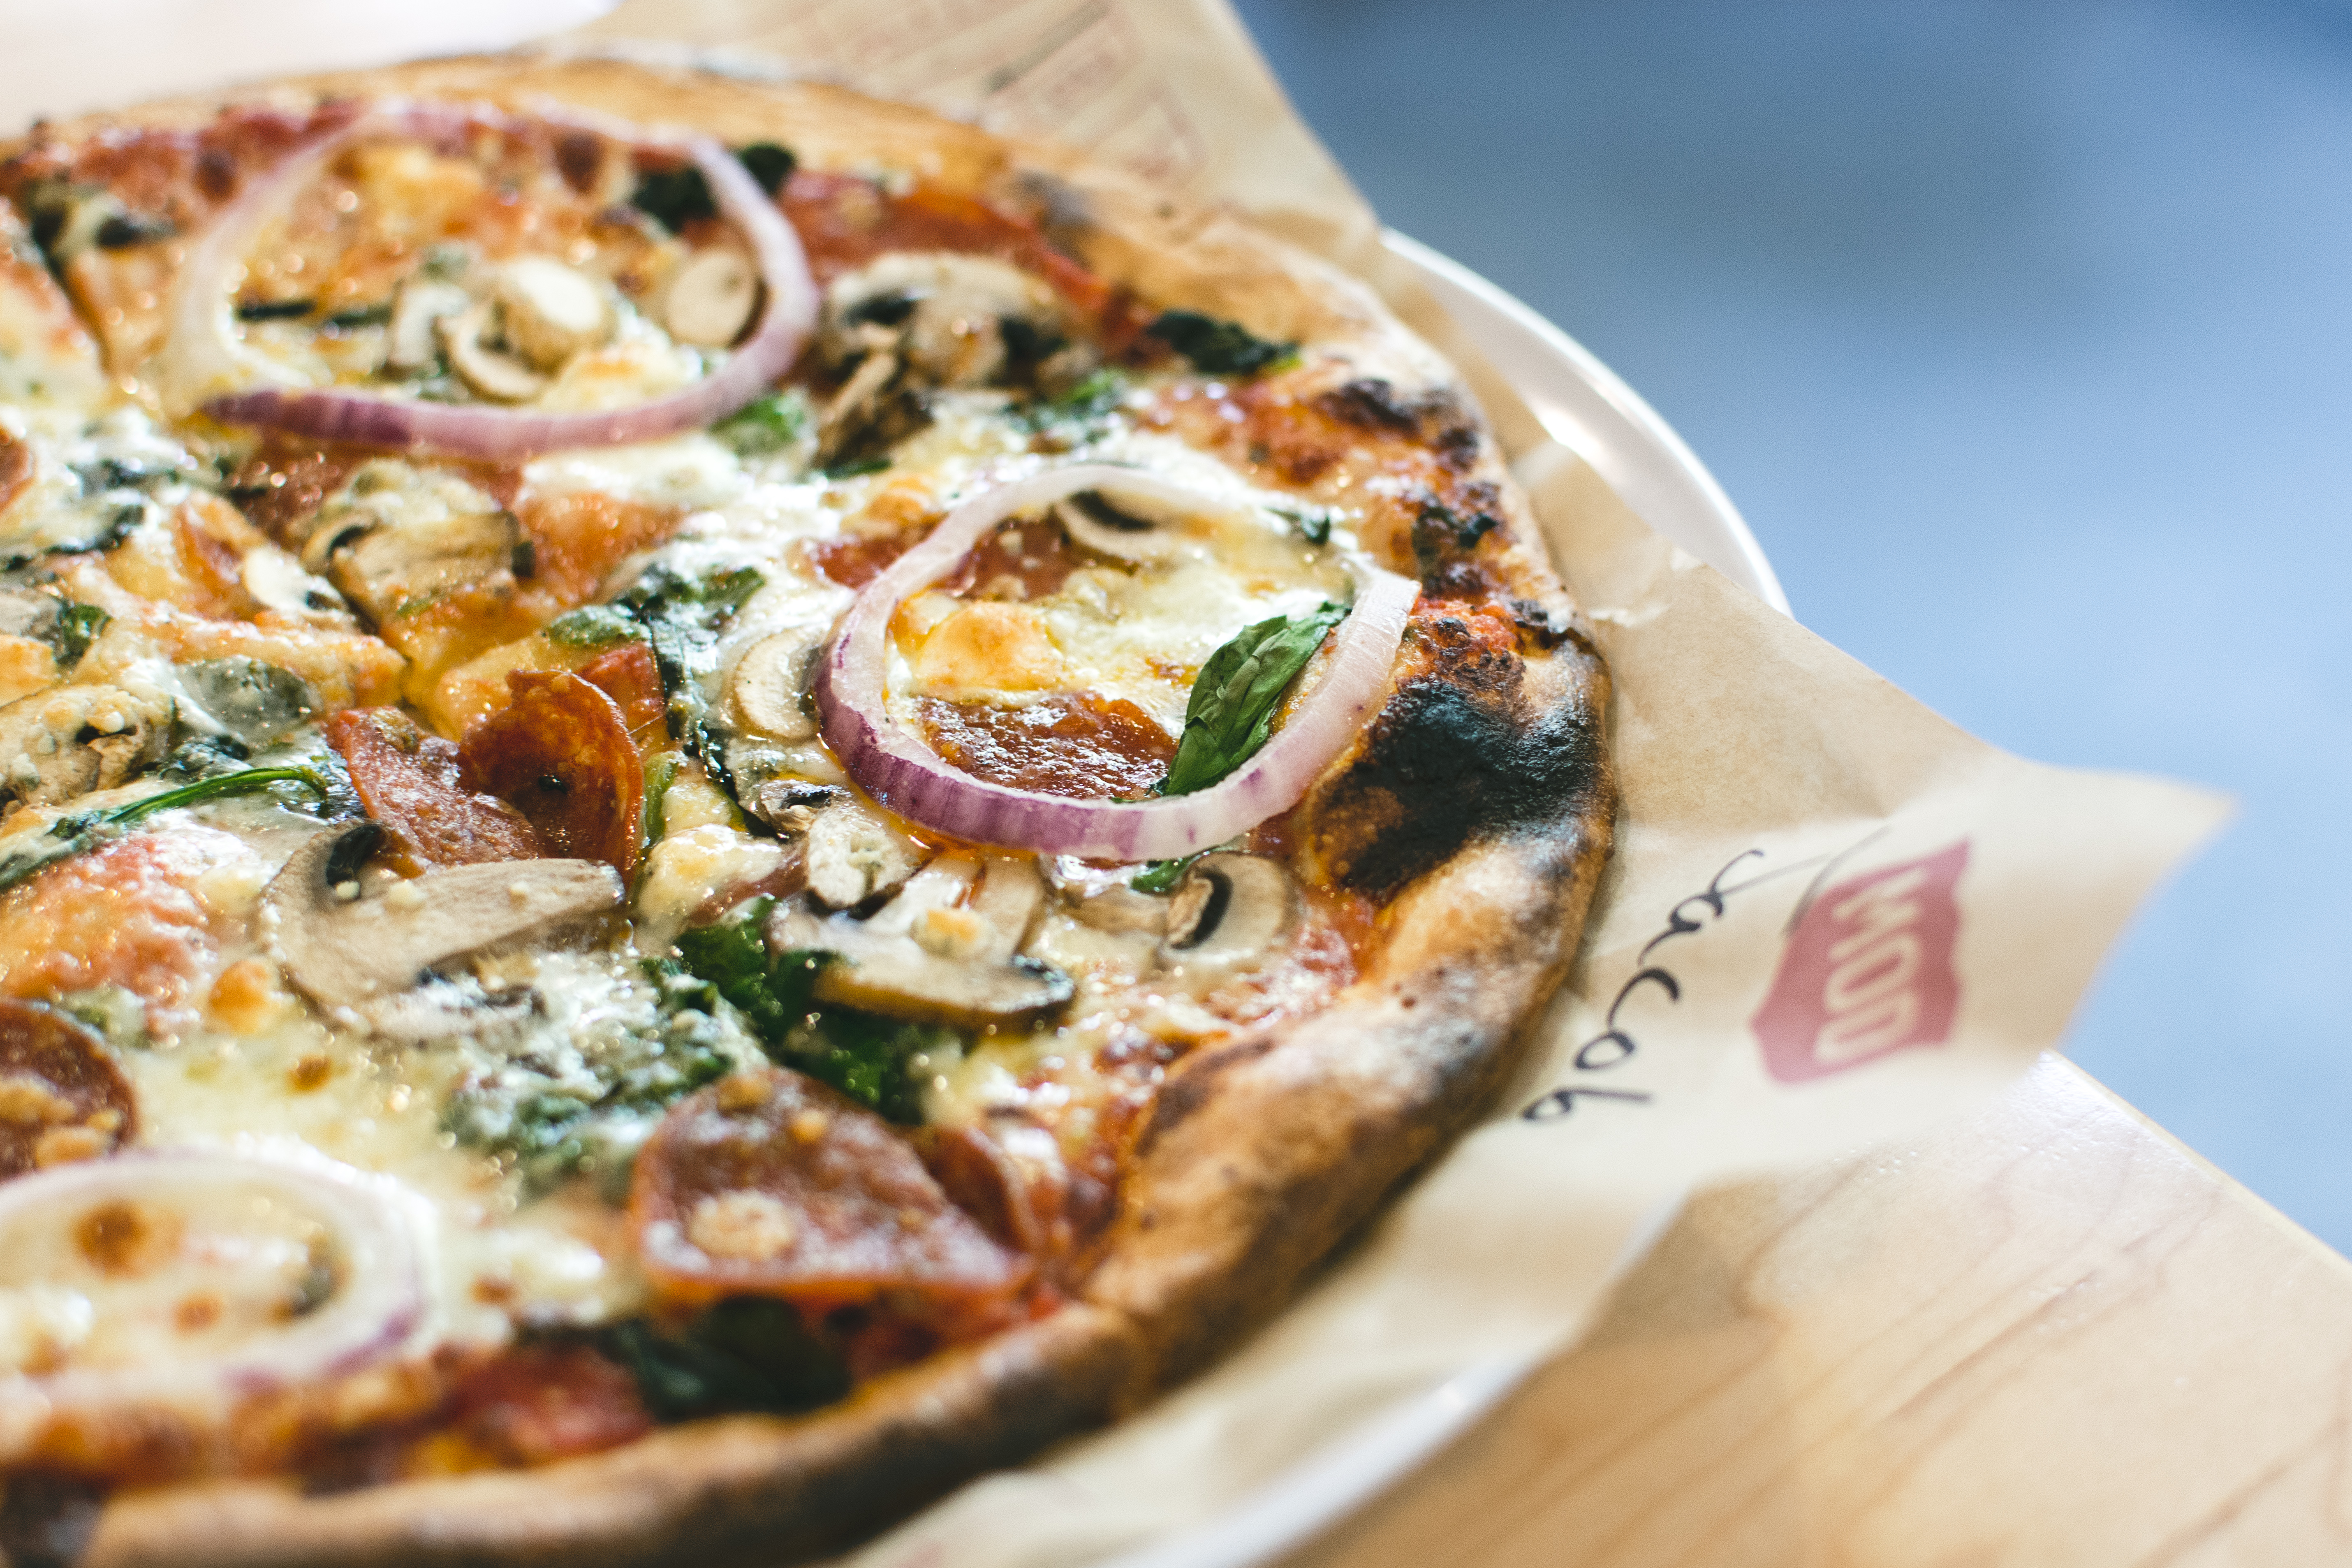
dish, food, cuisine, pizza, california style pizza, ingredient, flatbread, tarte flamb e, quiche, italian food, baked goods, pizza cheese, produce, comfort food, recipe, Take out food, goat cheese, american food, pizza stone, onion, pissaladi re, brunch, dessert, meat, tart, finger food, Flamiche, mediterranean food